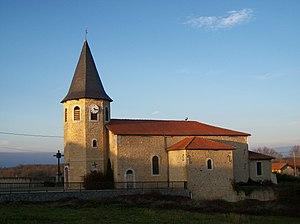
Église Saint-Pierre
Le Cuing est une commune française située dans le département de la Haute-Garonne, en région Occitanie.
La liste des églises de la Haute-Garonne recense de manière exhaustive les églises situées dans le département français de la Haute-Garonne.